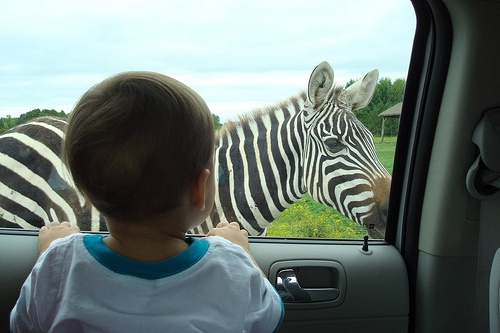
A little boy sitting on the side door of a car looking at a zebra.
A child in a car stares out the passenger window at a zebra.
A young boy inside a car looking at a zebra.
a kid is looking at a zebra out of a vehicle
A little boy looking out a car window at a zebra